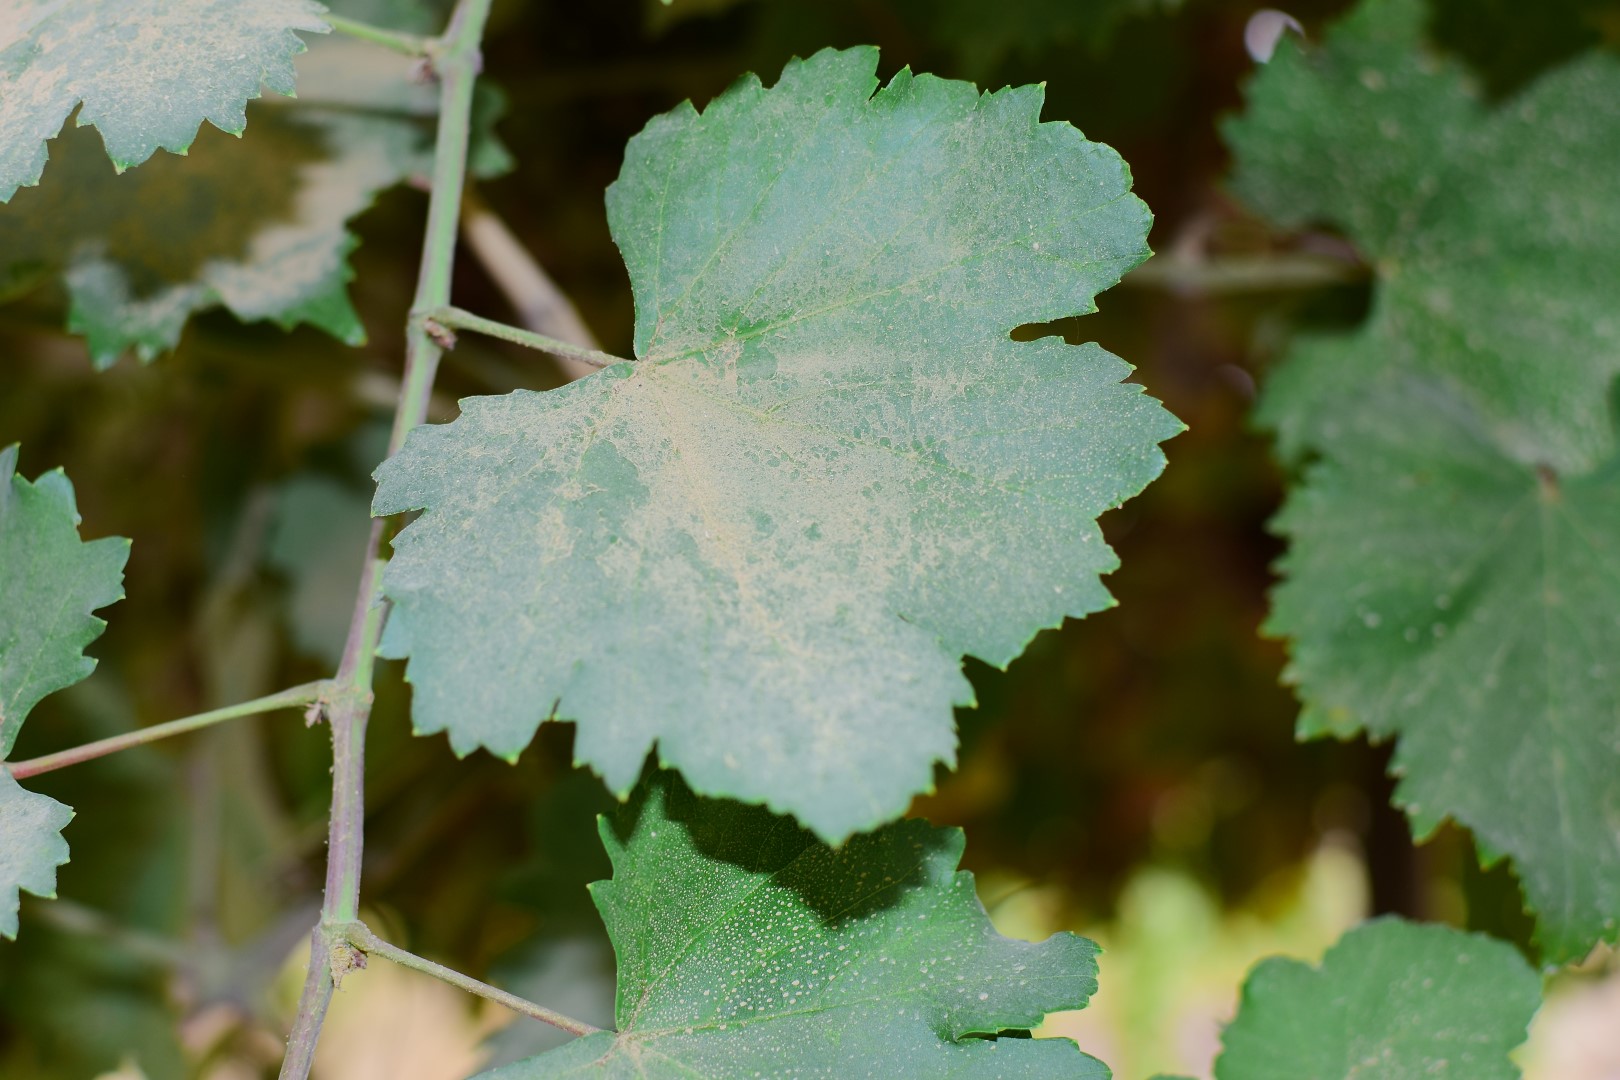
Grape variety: Kamali